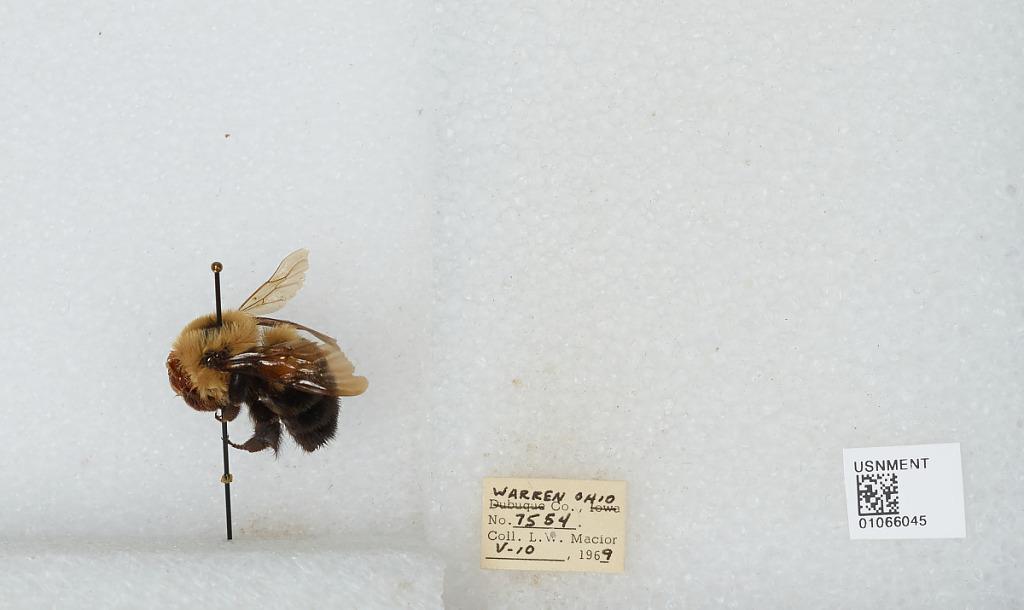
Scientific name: Bombus (Pyrobombus) bimaculatus Cresson
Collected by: L. Macior
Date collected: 1969-5-10
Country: United States
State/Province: Ohio
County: Warren
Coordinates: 39.4242, -84.1856